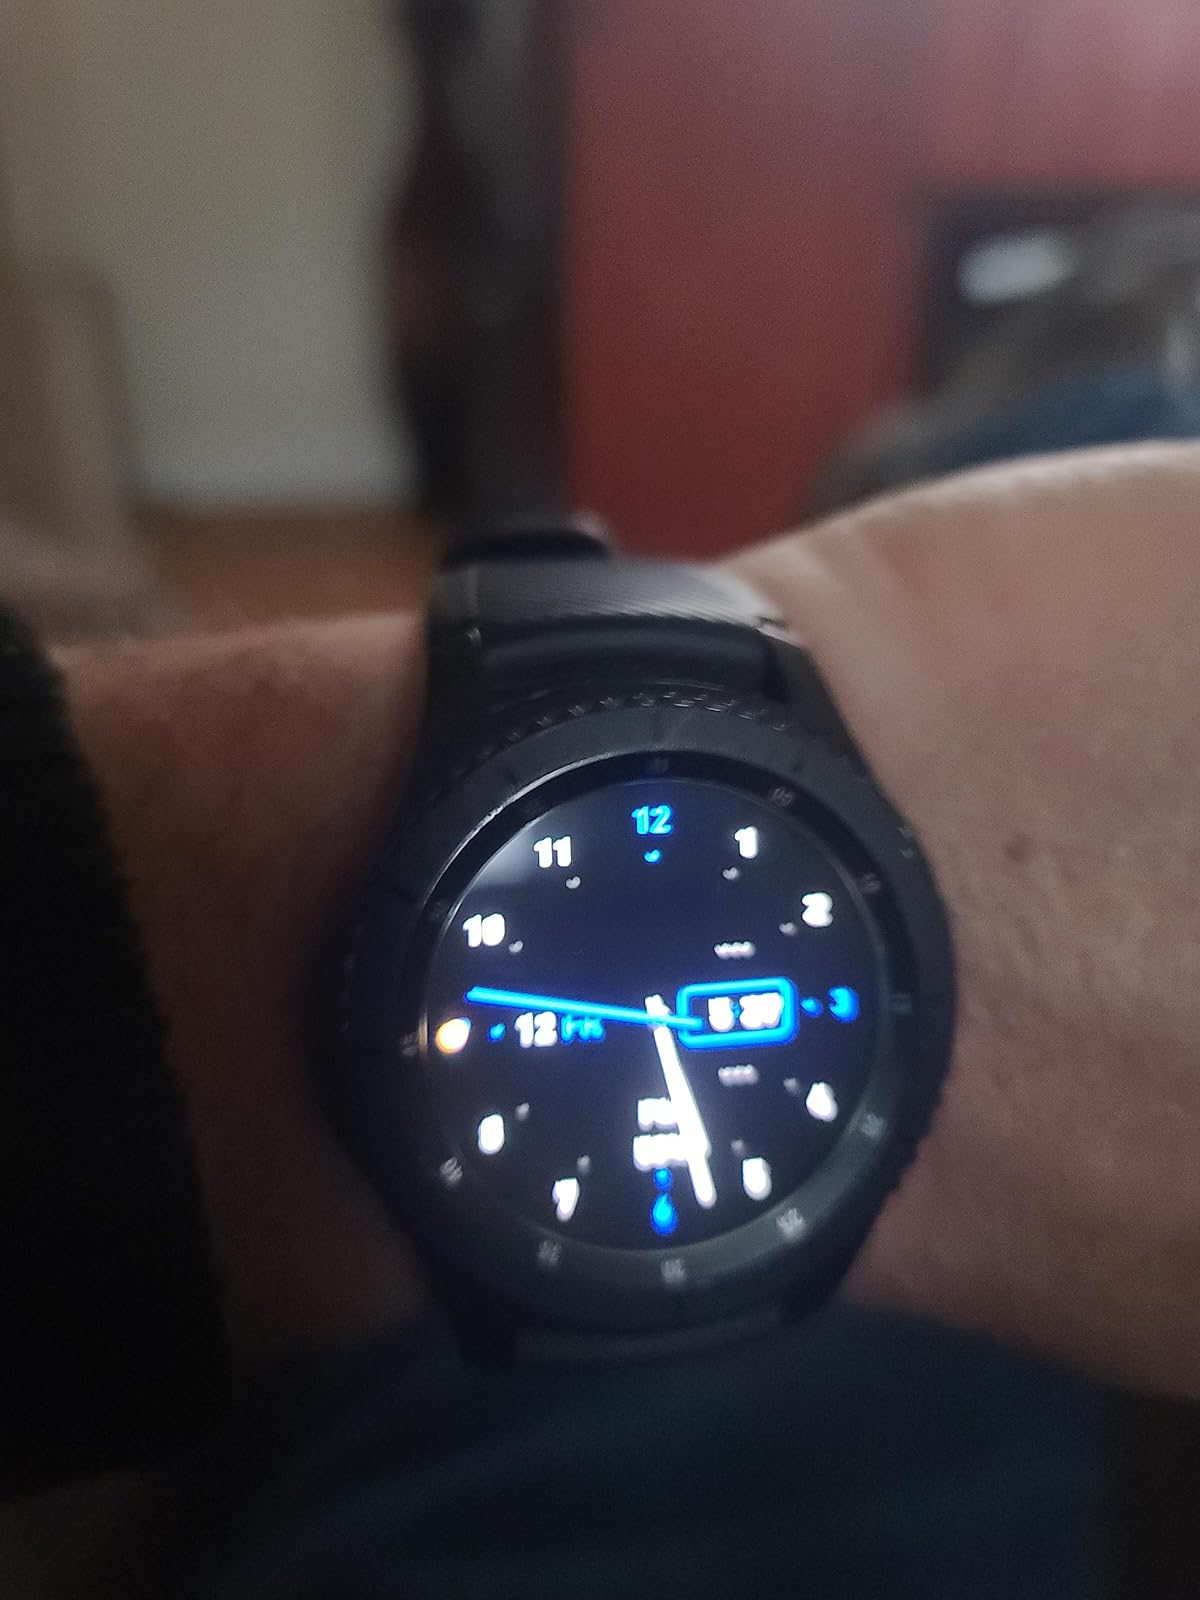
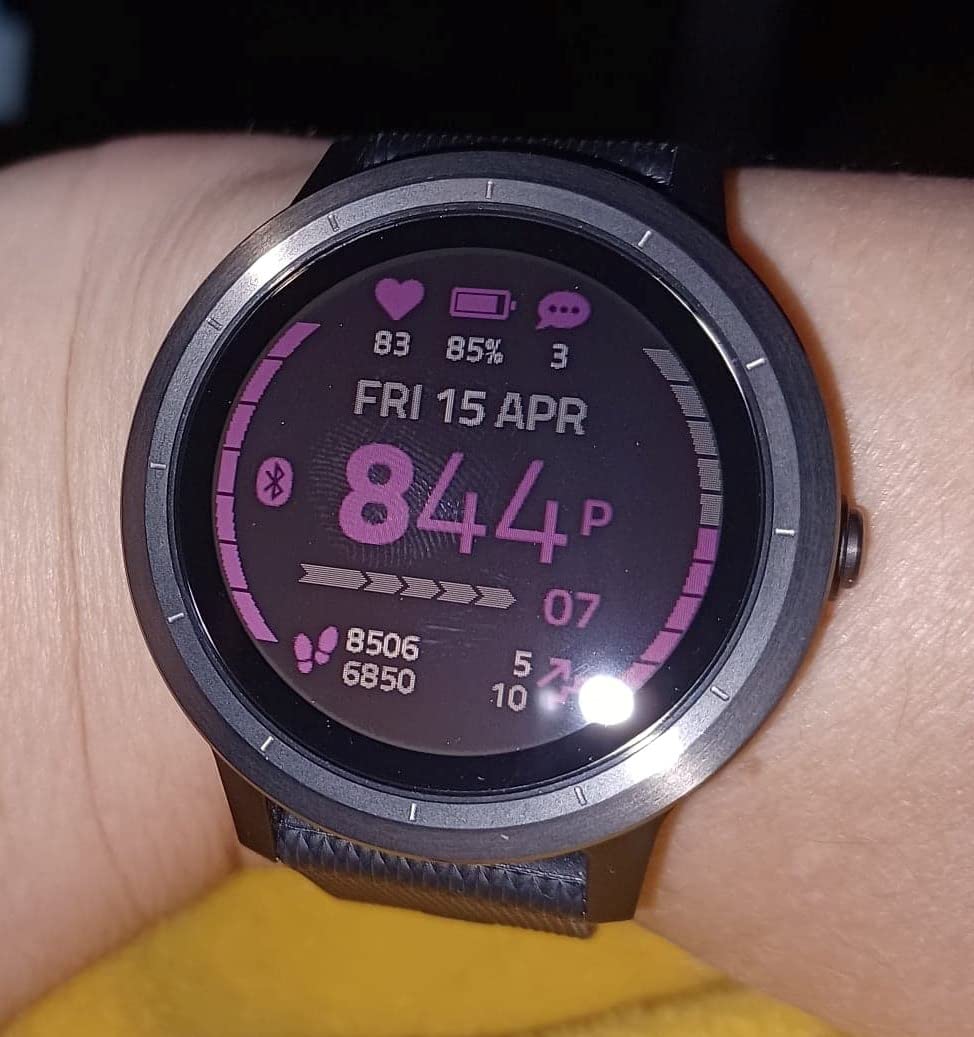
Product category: smartwatch
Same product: no